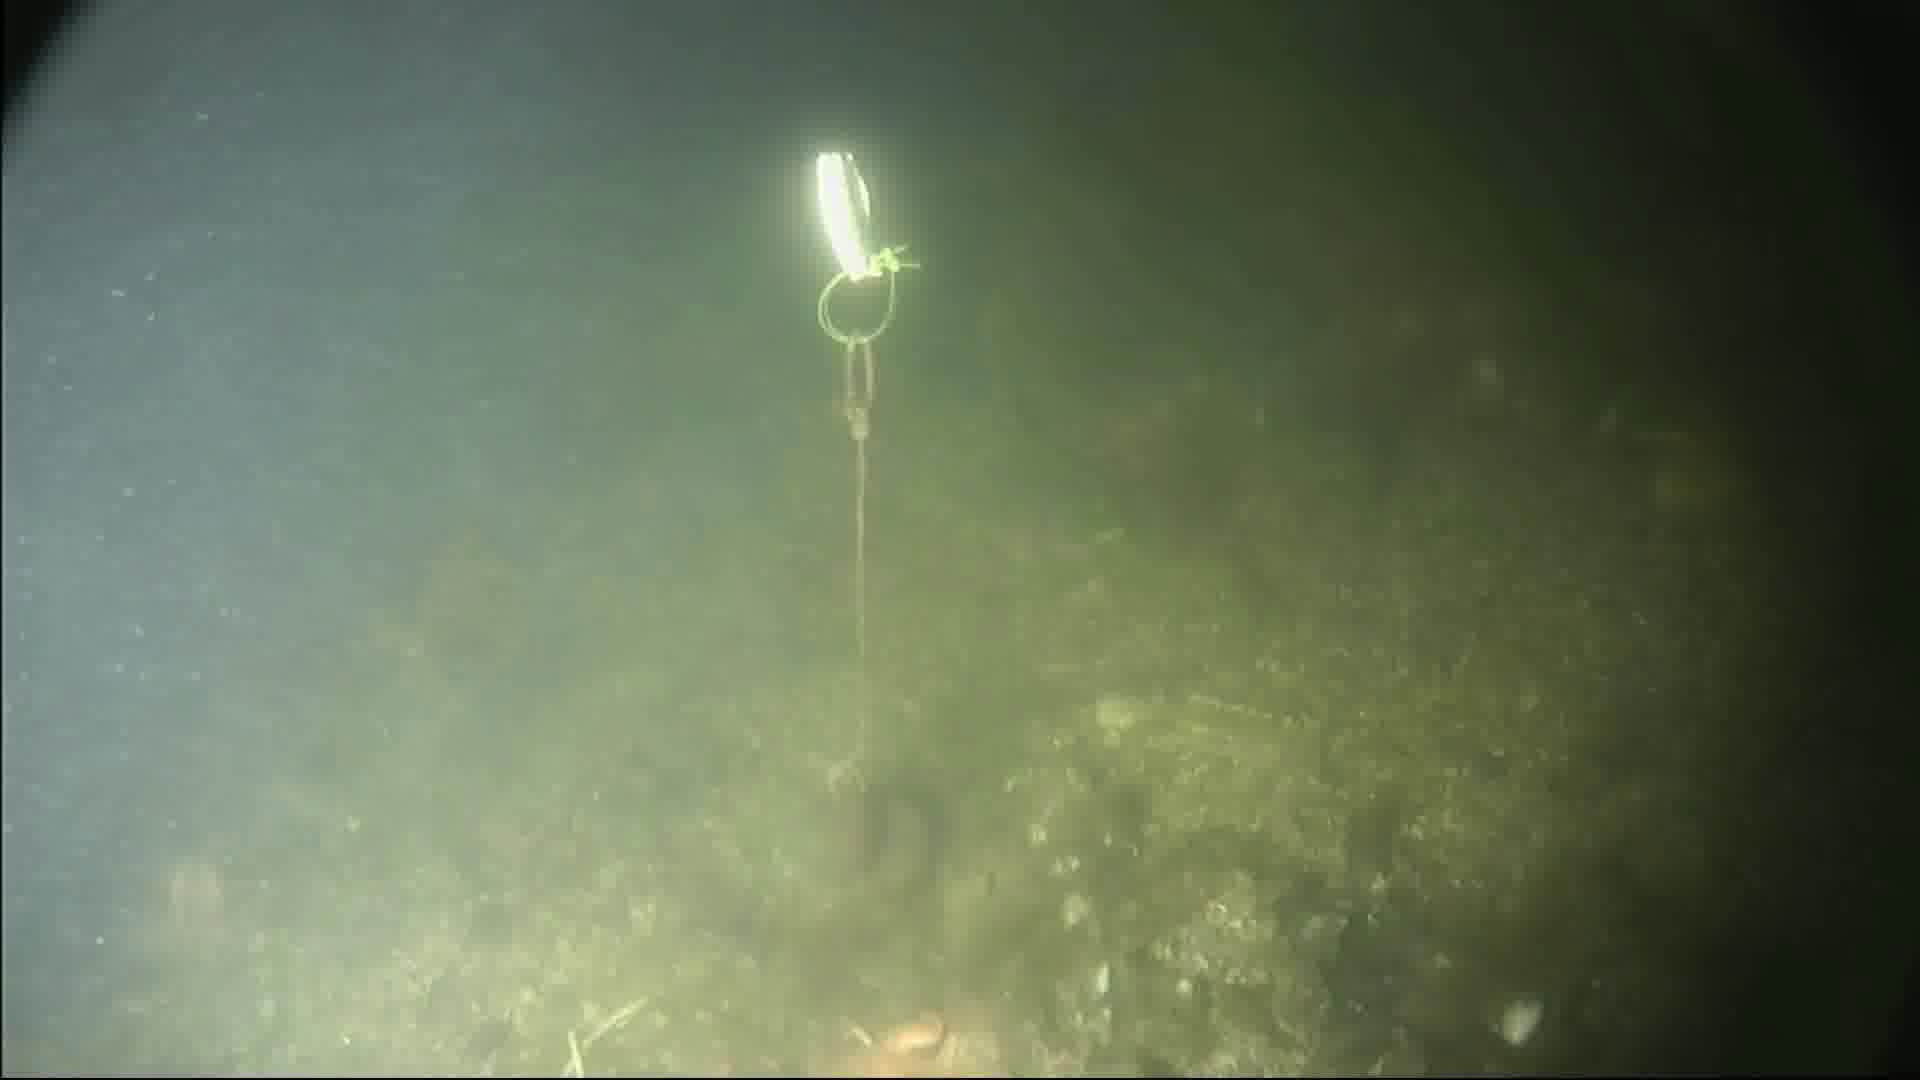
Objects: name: crab
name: starfish